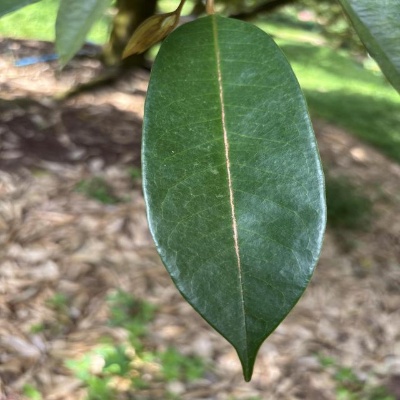
Label: Leaf_Healthy